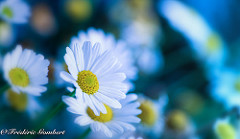
Flower: daisy